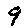
Label: 9